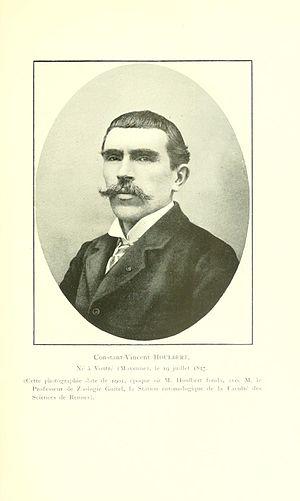
Constant Vincent Houlbert est un entomologiste et pomologiste français spécialisé dans les lépidoptères et les coléoptères.